Transfer length method

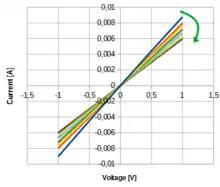
Current-voltage plots corresponding to c-TLM measurement series. The green arrow indicates an increase of the gap spacing from 20 μm to 200 μm.

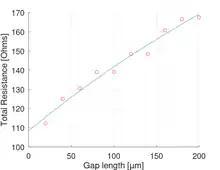
Plot of the total resistance versus gap length corresponding to a c-TLM measurement series. The circles represent the measurement data while the curve represents a fit according to the text.

In this section a practical example of a c-TLM measurement is presented. By utilizing photolithography and sputter deposition, metallic c-TLM pads were deposited on the surface of a semiconductor thin film. The gap spacings of the c-TLM pads ranged between 20 μm and 200 μm while step sizes of 20 μm where chosen.